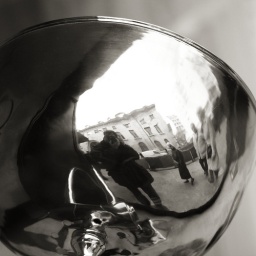
Street reflection in a desk lamp [for sale]